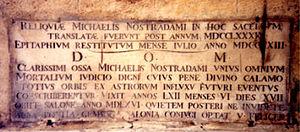
Michel de Nostredame, dit Nostradamus, né le 14 décembre 1503 à Saint-Rémy-de-Provence et mort le 2 juillet 1566 à Salon-de-Provence, est un apothicaire et auteur français. Pratiquant l'astrologie, il est surtout connu pour ses prédictions sur la marche du monde.